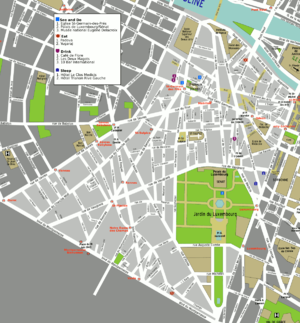
Le 6ᵉ arrondissement de Paris se situe au centre de la ville, sur la rive gauche de la Seine.
Cet article recense les monuments aux morts du 6ᵉ arrondissement de Paris, en France.
Cet article donne une liste des voies du 6ᵉ arrondissement de Paris, en France. Cette liste peut être triée par quartiers.
Cet article tente de recenser les principales œuvres d'art public du 6ᵉ arrondissement de Paris, en France.